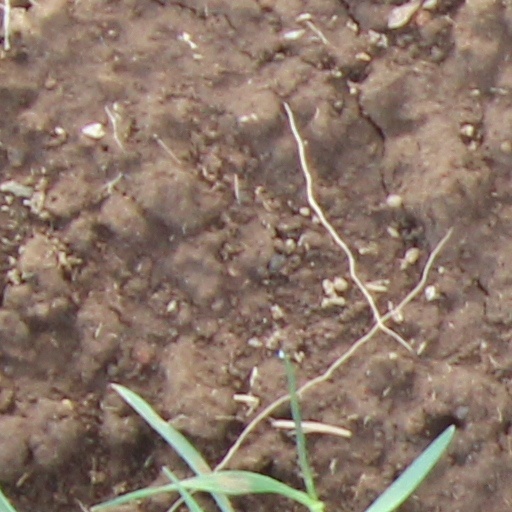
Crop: wheat